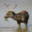
Label: deer